Siege of Montségur

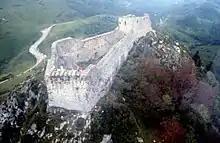
The Château de Montségur was razed after 1244. The current fortress follows French military architecture of the 17th century.

In May 1243, the seneschal Hugues des Arcis led the military command of about 10,000 royal troops against the castle that was held by about 100 fighters and was home to (who as pacifists did not participate in combat) and civilian refugees. Many of these refugees were Cathar who lived in huts and caves outside the castle on the mountain. The initial strategy was to besiege the castle in expectation that water and supplies would run out, a strategy that had worked well for the crusaders before. However, the defenders were well supplied and able to keep their support lines open, being supported by many of the local population; some reinforcements even arrived. Thus eventually it was decided to attack the place directly, a difficult task due to its well protected location high on a massive limestone rock. After many failures, Basque mercenaries were able to secure a location on the eastern side of the summit across a depression which allowed the construction of a catapult. This forced refugees that were living outside the walls of the castle to move inside, making living conditions difficult. Apparently by treachery, a passage was found to get access to the barbican which was conquered in March 1244. The catapult was now moved closer and the living situation inside deteriorated under the day-and-night bombardment. When an attempt by the garrison failed to dislodge the invaders from the barbican, the defenders gave the signal that they had decided to negotiate for surrender.